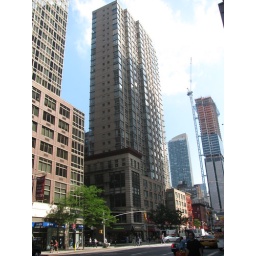
This building is helped a great deal by the older, smaller buildings that bracket it on either corner.